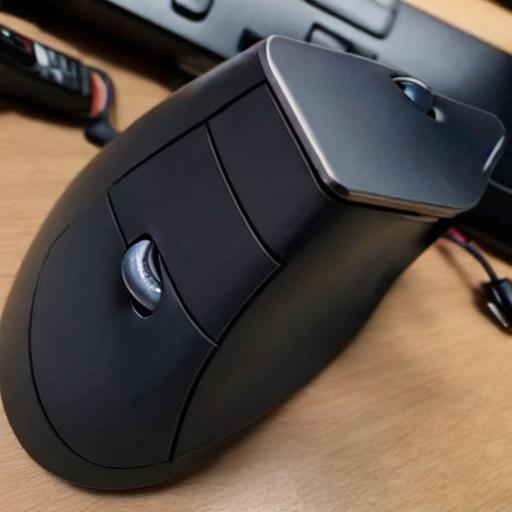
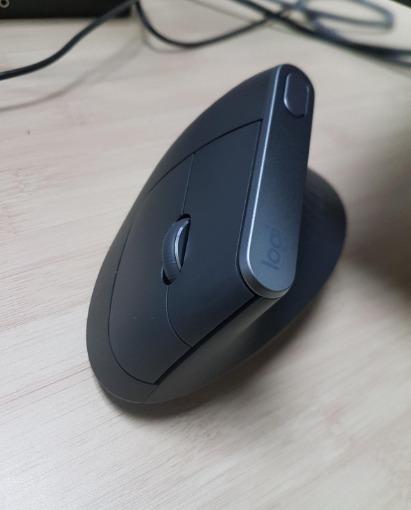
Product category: mouse
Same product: no